Yours Fatefully

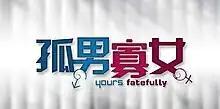

Yours Fatefully is a Singaporean Chinese drama which was telecasted on Singapore's free-to-air channel, MediaCorp Channel 8. It was a mid-year blockbuster for 2012. It stars Kingone Wang, Jesseca Liu, Xiang Yun, Chen Shucheng, Eelyn Kok, Cavin Soh & Sora Ma as the casts of this series.